Kolar Gold Fields

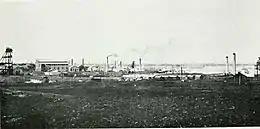
Kolar Gold Fields, 1913.

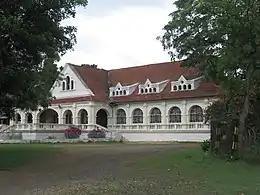
KGF Club

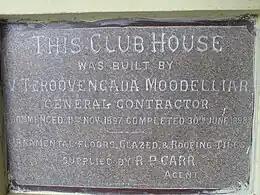
Plaque at club entrance

Kolar Gold Fields (K.G.F.) is a mining region in K.G.F. taluk (township), Kolar district, Karnataka, India. It is headquartered in Robertsonpet, where employees of Bharat Gold Mines Limited (BGML) and BEML Limited (formerly Bharat Earth Movers Limited) and their families live. K.G.F. is about from Kolar, from Bengaluru, capital of Karnataka, India. Over a century, the town has been known for gold mining. The mine closed on 28 February 2001 due to a fall in gold prices, despite gold still being present there. One of India's first power-generation units was built in 1889 to support mining operations. The mine complex hosted some particle physics experiments between the 1960s and 1992.